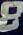
Number: 8